Carnide

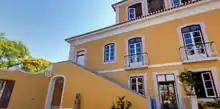

By the 18th century, the parish was essentially composed of two established nuclei, Carnide and Luz. In the 18th century, Luz served as a significant hub of attraction within the parish of Carnide. Large fairs and pilgrimages were held in the current Garden and Praça da Luz (Luz Square), drawing numerous visitors to the area during the summer months. The processions and pilgrimages of Nossa Senhora da Luz were grand events, attended even by the nobility. Members of the nobility-upper class linked to Carnide include both daughters of politician Hermano Braamcamp de Almeida Castelo Branco, who married in the parish, but also Luísa de Bragança, Duchess of Cadaval that with her aunt Maria of Braganza (natural daughter of John IV of Portugal) was raised in a Monastery in the area. It is worth noting that during the 18th century well-known painter-engraver Vieira Lusitano was also active in the area.